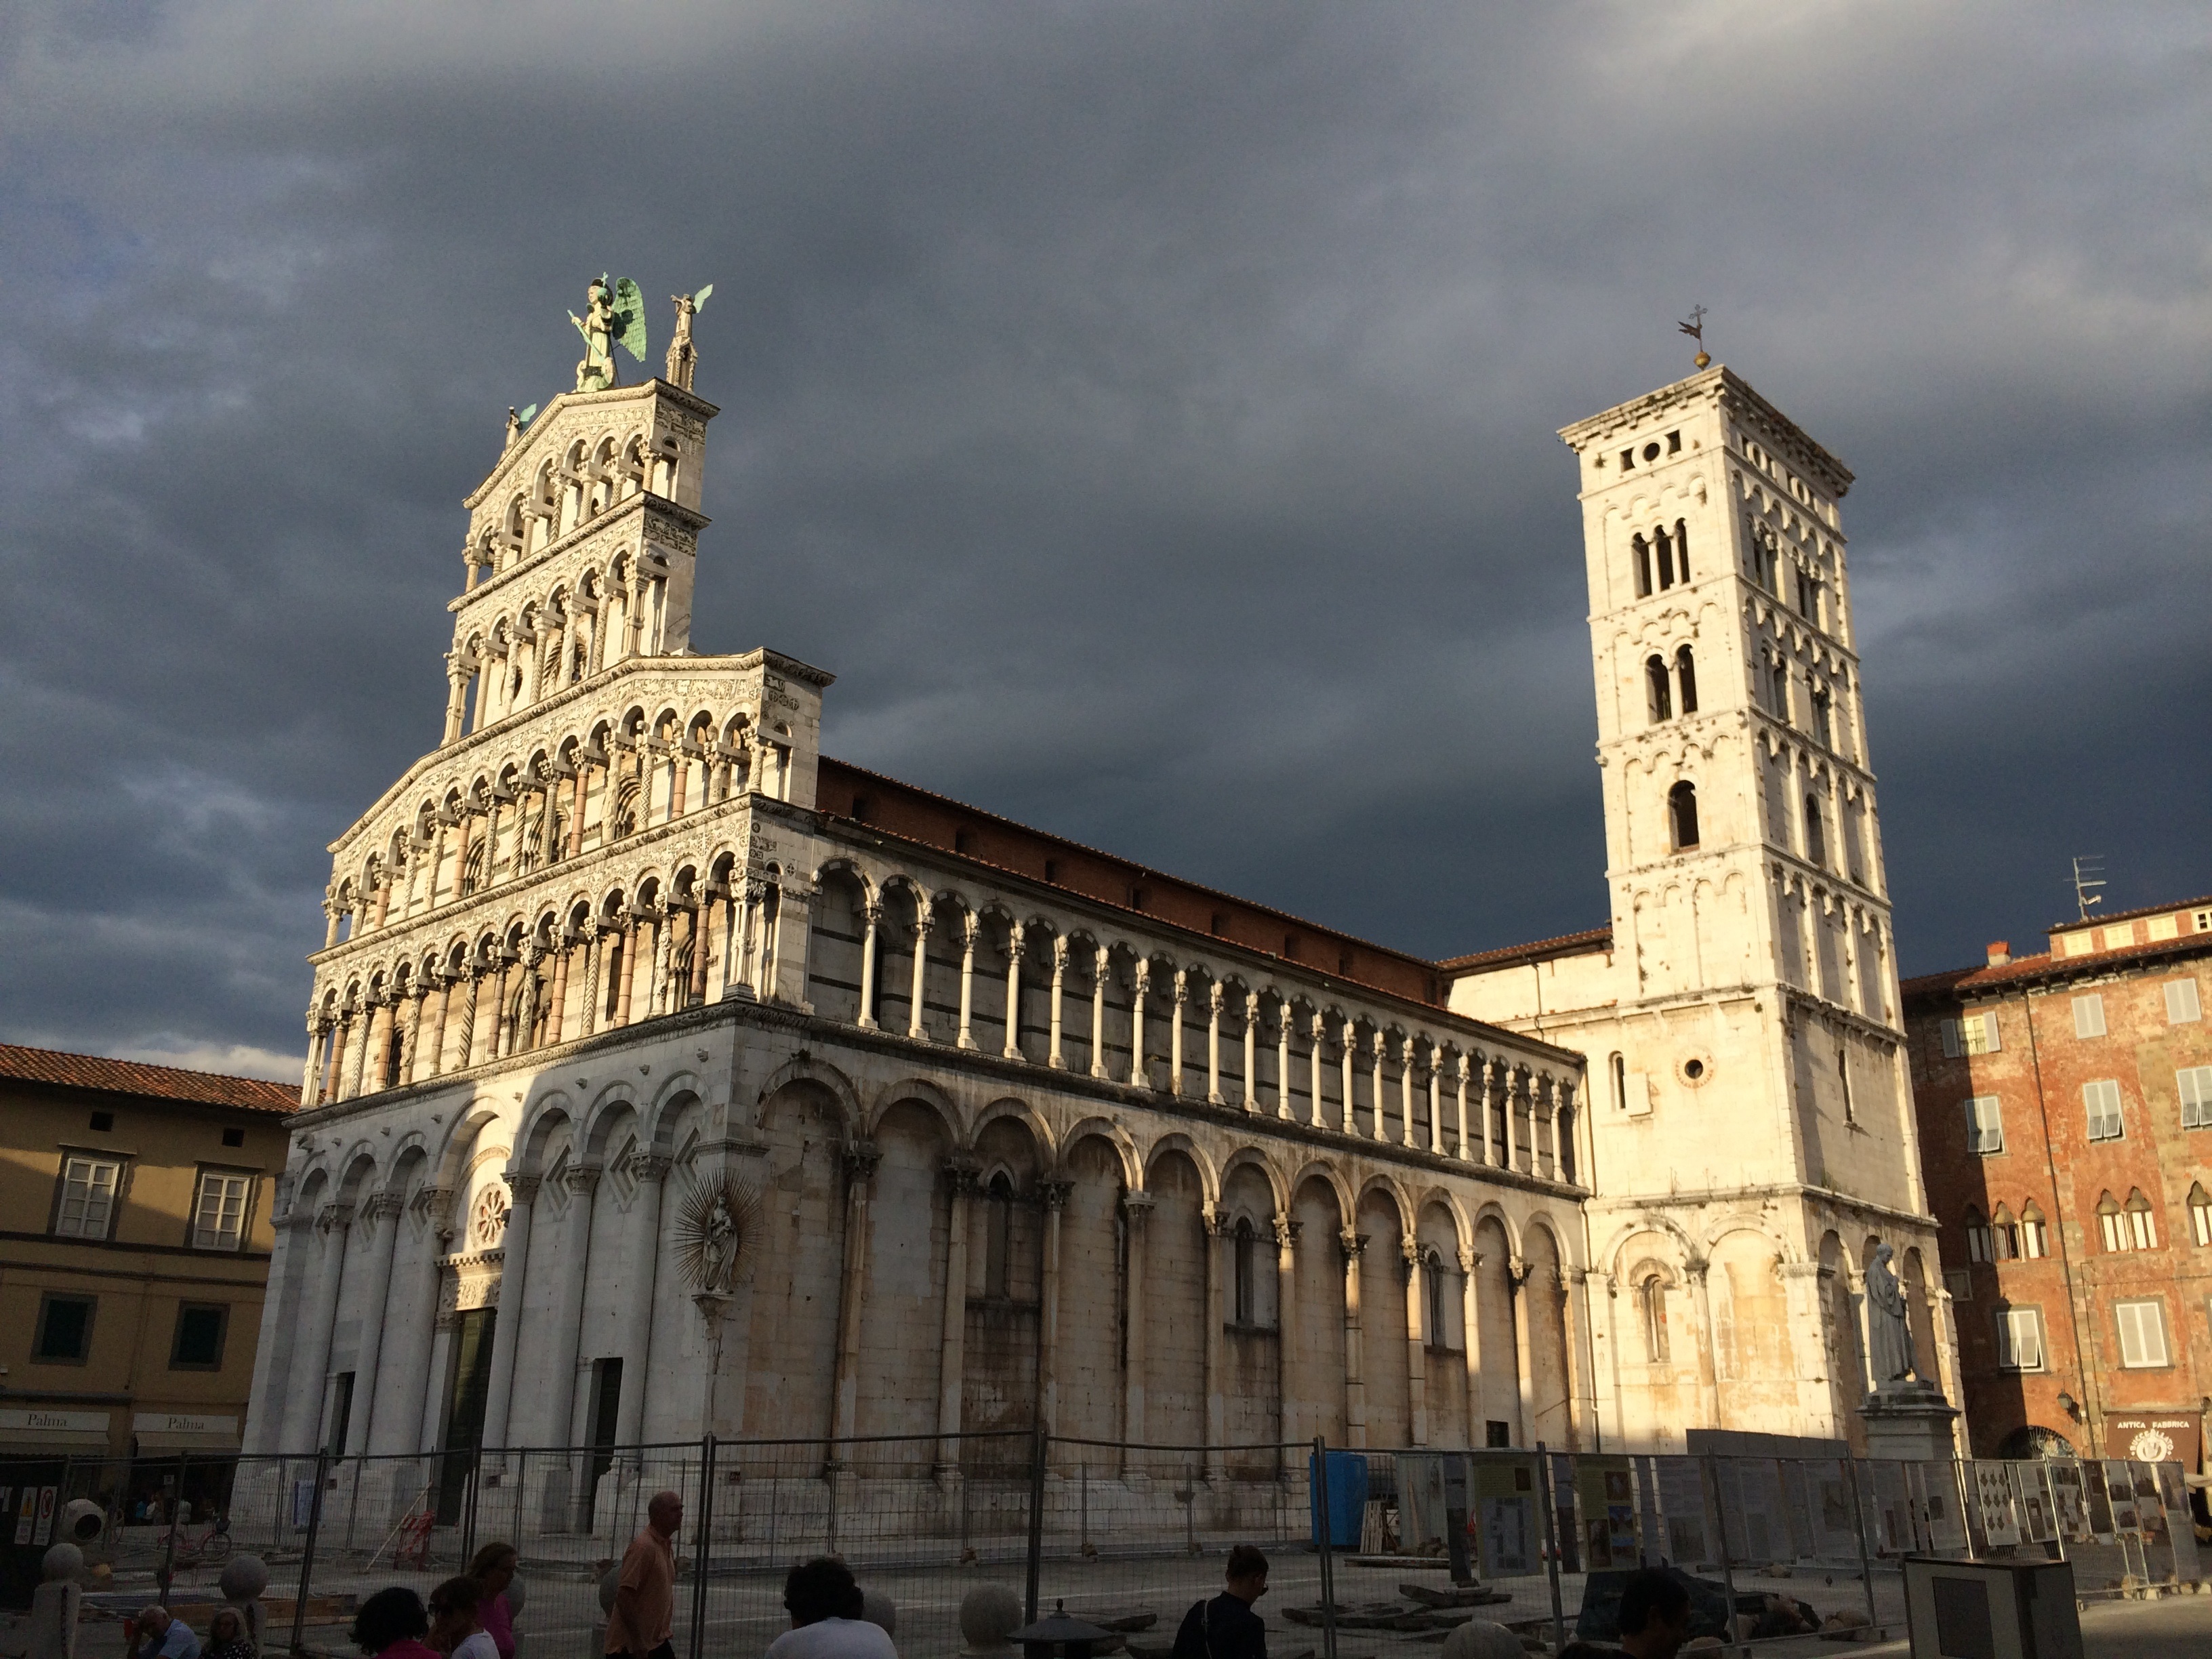
building, city, space, landmark, italy, facade, church, cathedral, place of worship, basilica, dom, lucca, ancient history, human settlement